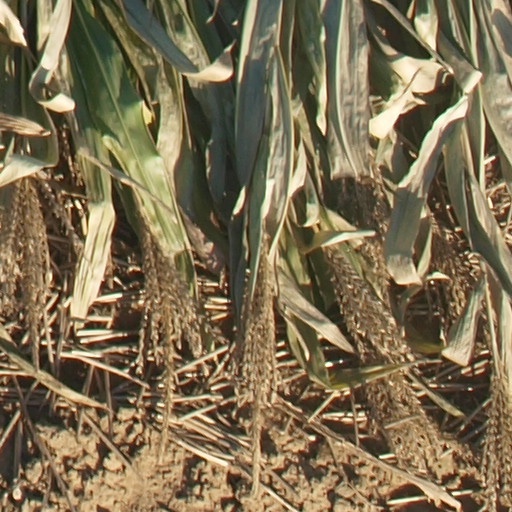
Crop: maize; corn